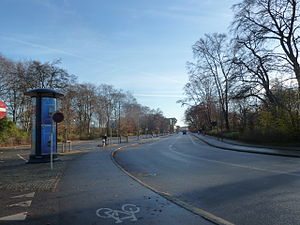
Øster Allé
Øster Allé set fra den anden ende ved knækket ved Nørre Allé.
Øster Allé er en ca. 2 km lang gade på Østerbro i København. Den begynder ved Trianglen og fortsætter mod nordøst. Den deler Fælledparken i to. Den slår et kraftigt knæk, kort før den ender i Nørre Allé nær Vibenshus Runddel.